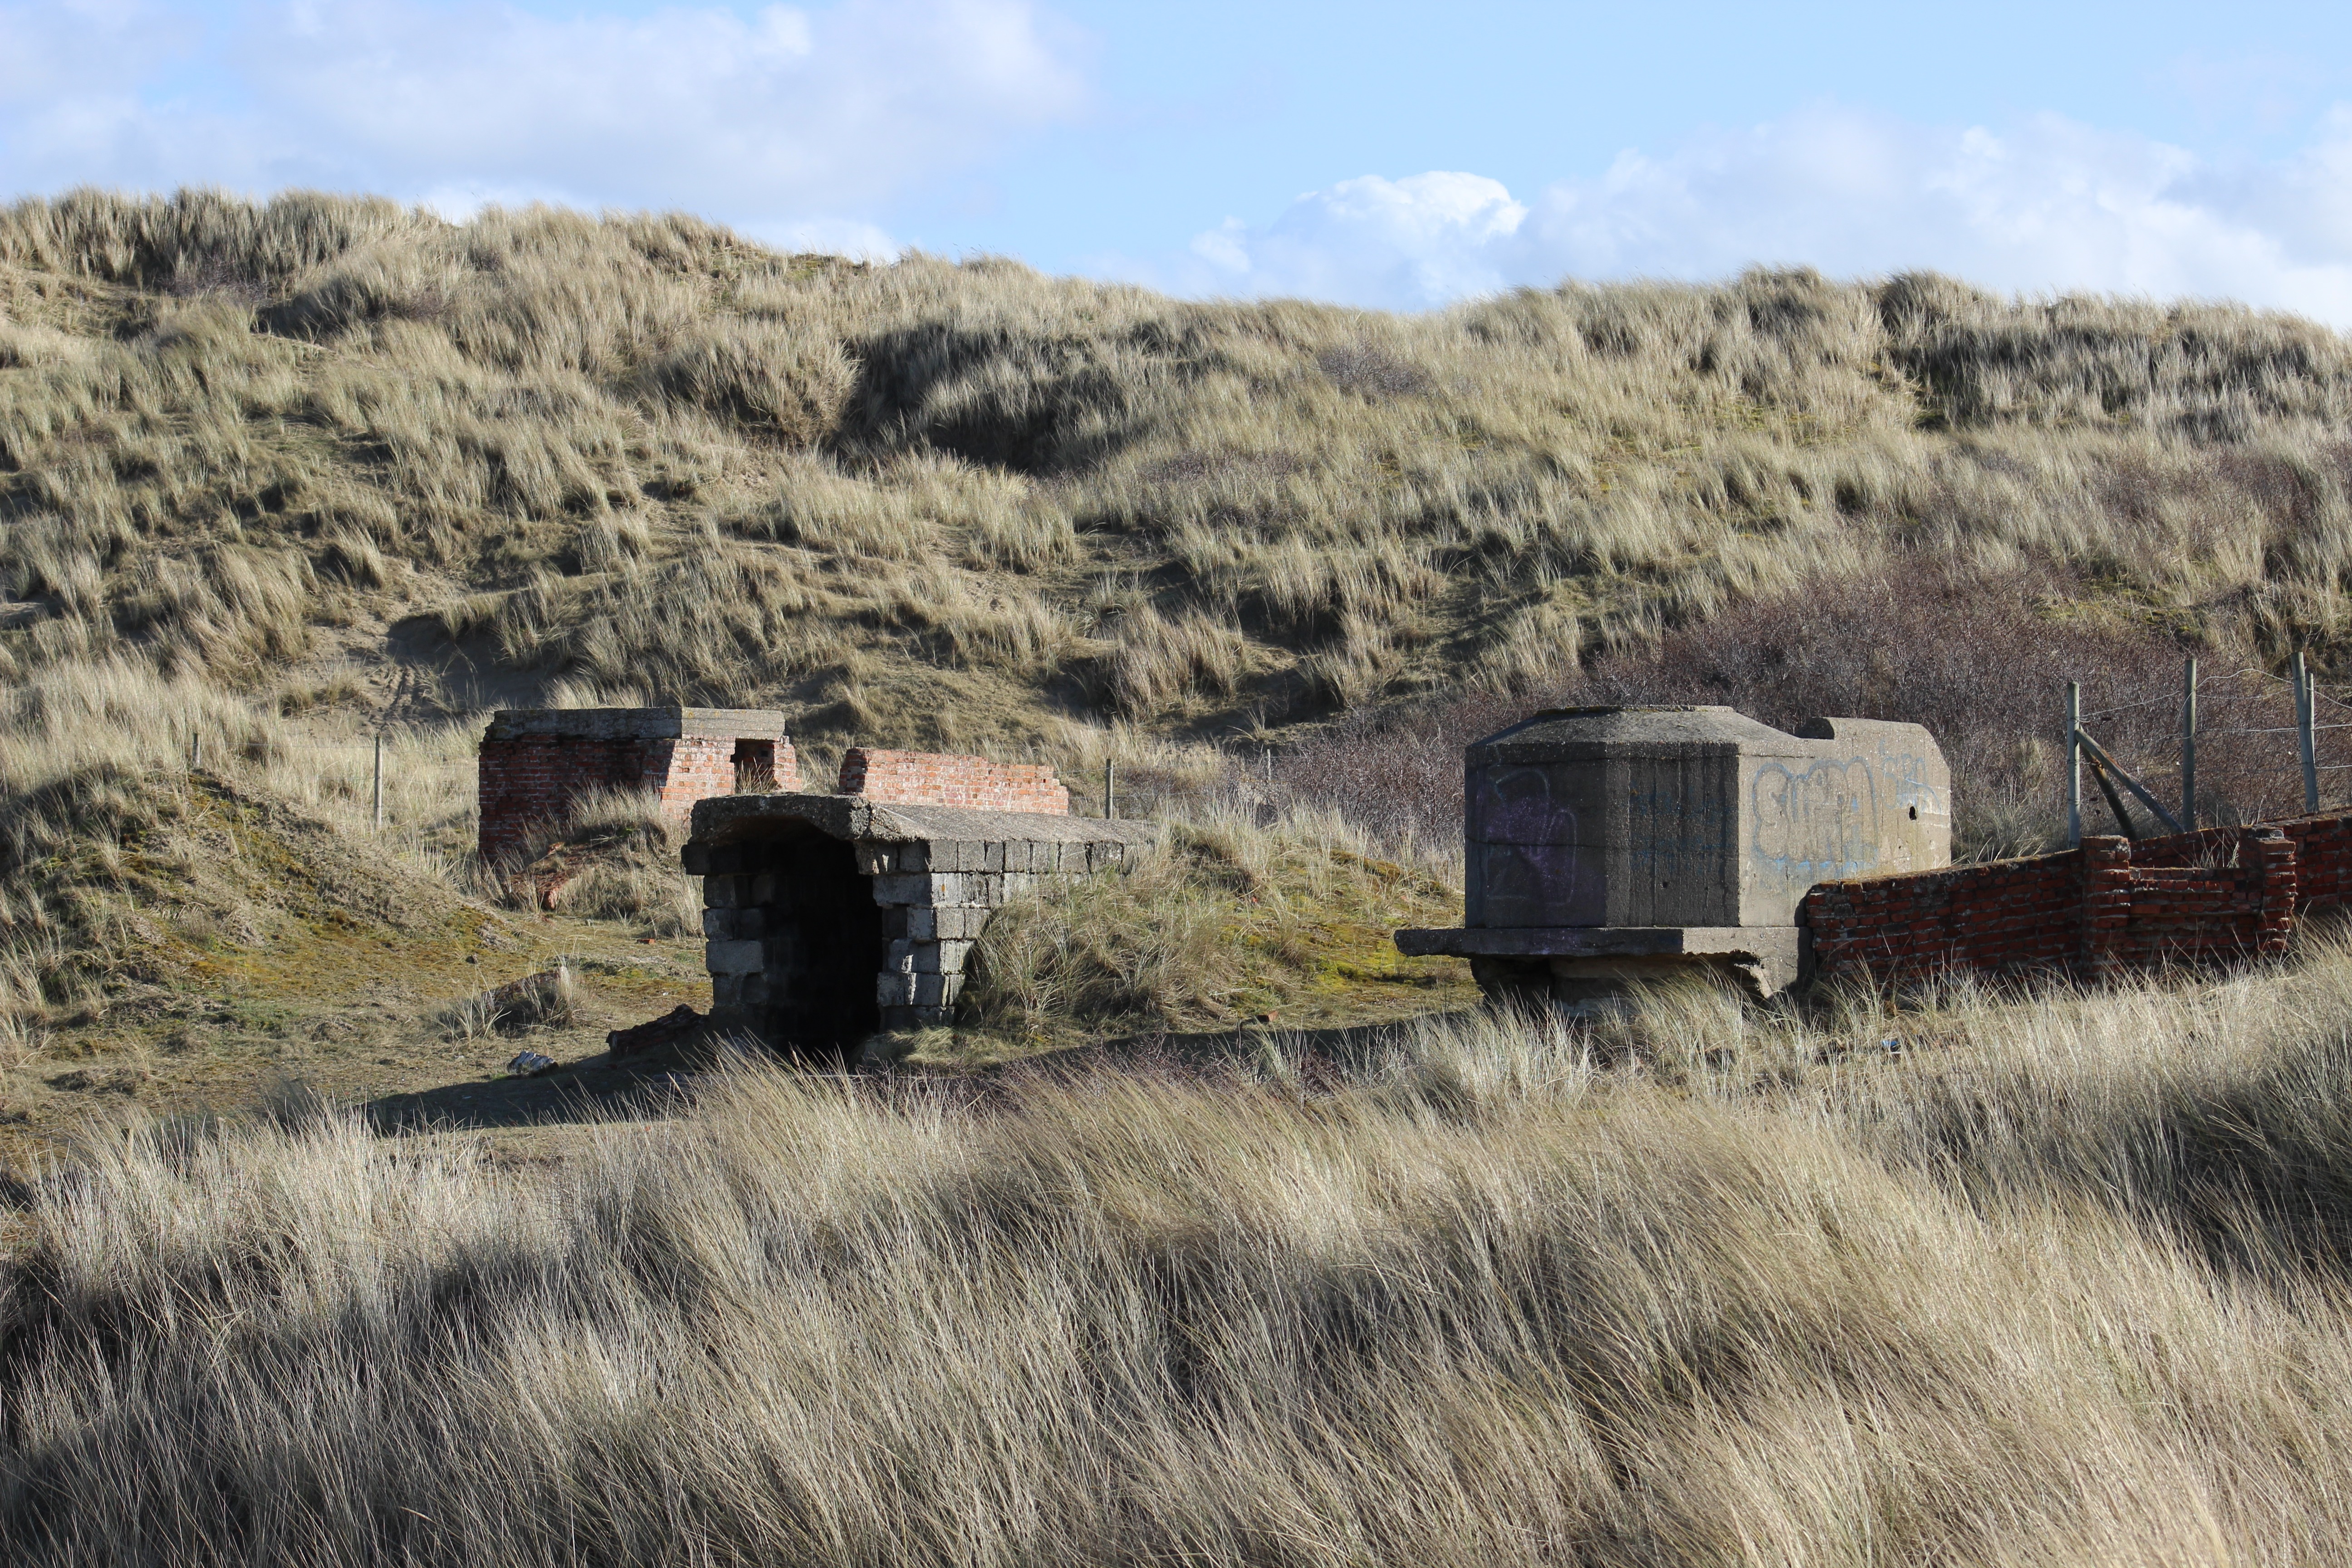
landscape, field, prairie, transport, vehicle, material, war, bunker, rural area, natural environment, traces of the past